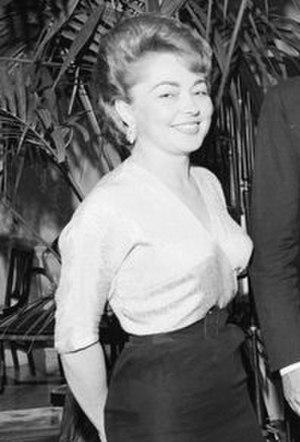
Mathilde Krim est une chercheuse américaine en génétique et la fondatrice d'amfAR, une association pour la recherche contre le Sida.